Trøndelag Commuter Rail

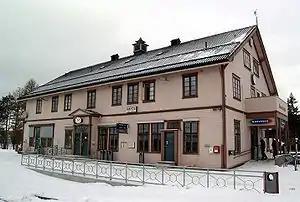
The World Heritage Site town Røros is served by Røros Station, the southern terminus of the system.

From 7 January 2001, NSB made several major changes to the commuter rail. A fixed, hourly headway was introduced on the trains from Steinkjer to Trondheim; including extra rush-hour trains from Lerkendal to Stjørdal, giving 23 departures per day in each direction. South of Trondheim, the service was rerouted to terminate at Lerkendal. Six stations were closed: Muruvik, Solbakken, Mære, Østborg, Rinnan and Elberg. At the same time, the station at Marienborg and Røstad opened. NSB also introduced a fare zone system, which gave up to NOK 20 discount for single-fare travelers and about the same fares for month-pass holders. Part of the reason for the expansion was that the delivery of the new Class 93 trains for regional services freed up more Class 92 units. This also allowed NSB to operate some of services with double unit (four-car) trains in rush-hour.